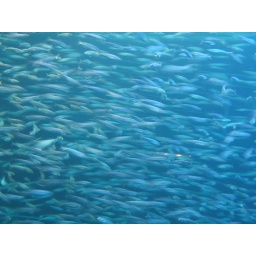
little fish big fish swimming in the water..